Georg Reichwein Sr.

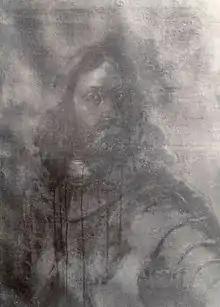

Georg Reichwein Sr. (1593 – 5 May 1667) was a German born, Norwegian military officer.